Melik

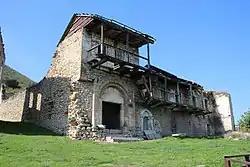
A building of the residence of the meliks of Dizak in Tugh (Togh) in Karabagh

The five Armenian melikdoms of Karabagh, known as the Khamsa melikdoms, were Gulistan, Jraberd, Varanda, Khachen, and Dizak. These five principalities were ruled by the Beglarian, Israelian, Shahnazarian, Hasan-Jalalian, and Avanian families, respectively. The Khamsa melikdoms formed a league against their foreign enemies, but they also competed with each other. The melidom of Tsar was geographically in Karabagh but not a part of the Khamsa melikdoms' league. There were four important melikdoms in Syunik: Sisian (or Angeghakot), Ghapan (or Bekh), Tatev and Kashatagh. Sisian was ruled by the Tangians, Tatev and Ghapan by branches of the Parsadanians, and Kashatagh by the Haykazians (from which branched off the Israelians of Jraberd). To the north, near Lake Sevan (Gökche), there were the minor melikdoms of Gegham and Gardman. These two were ruled by branches of the Shahnazarian (originally Shahanshah or Ulubekian) family which later took over Varanda.